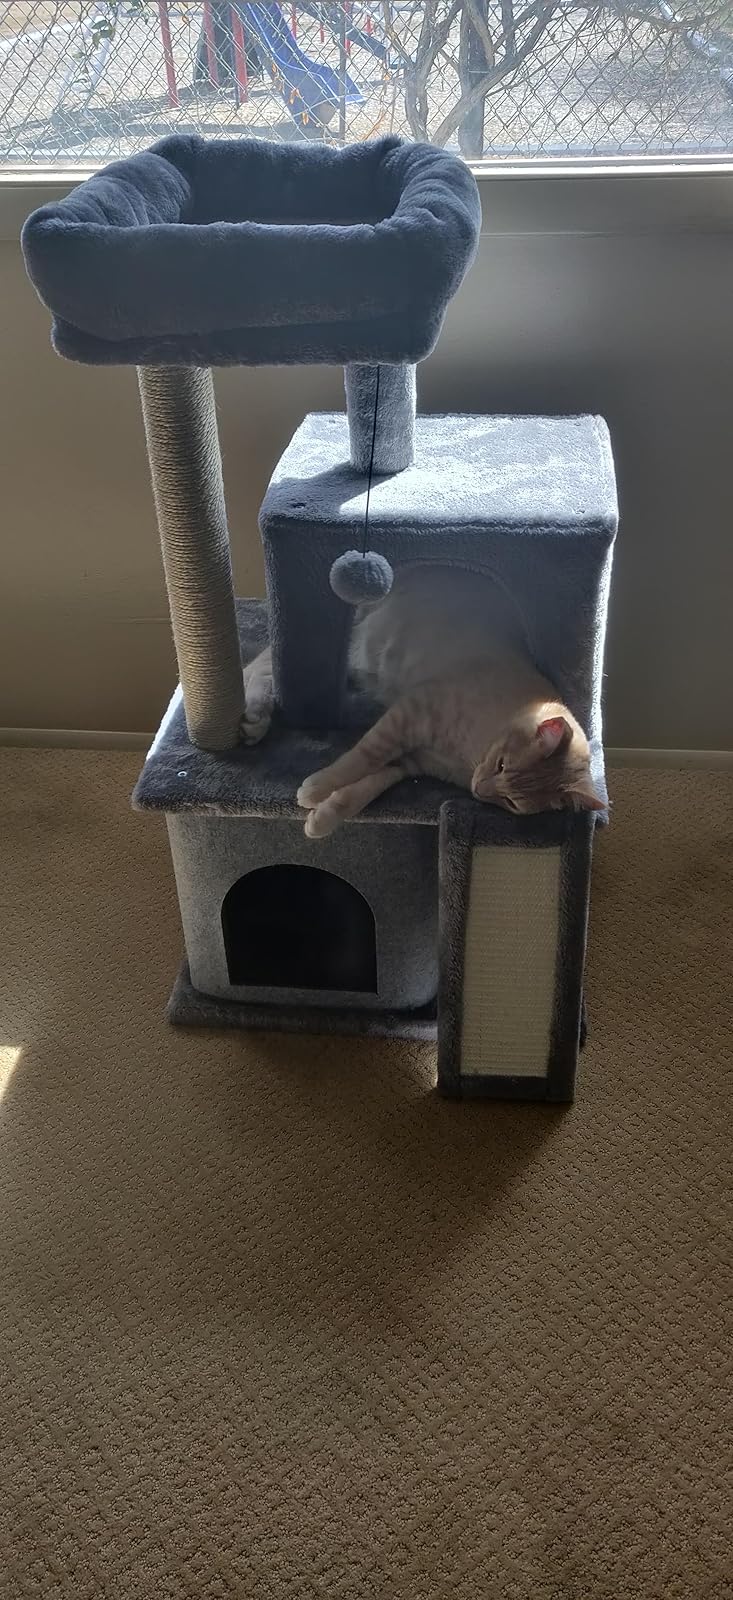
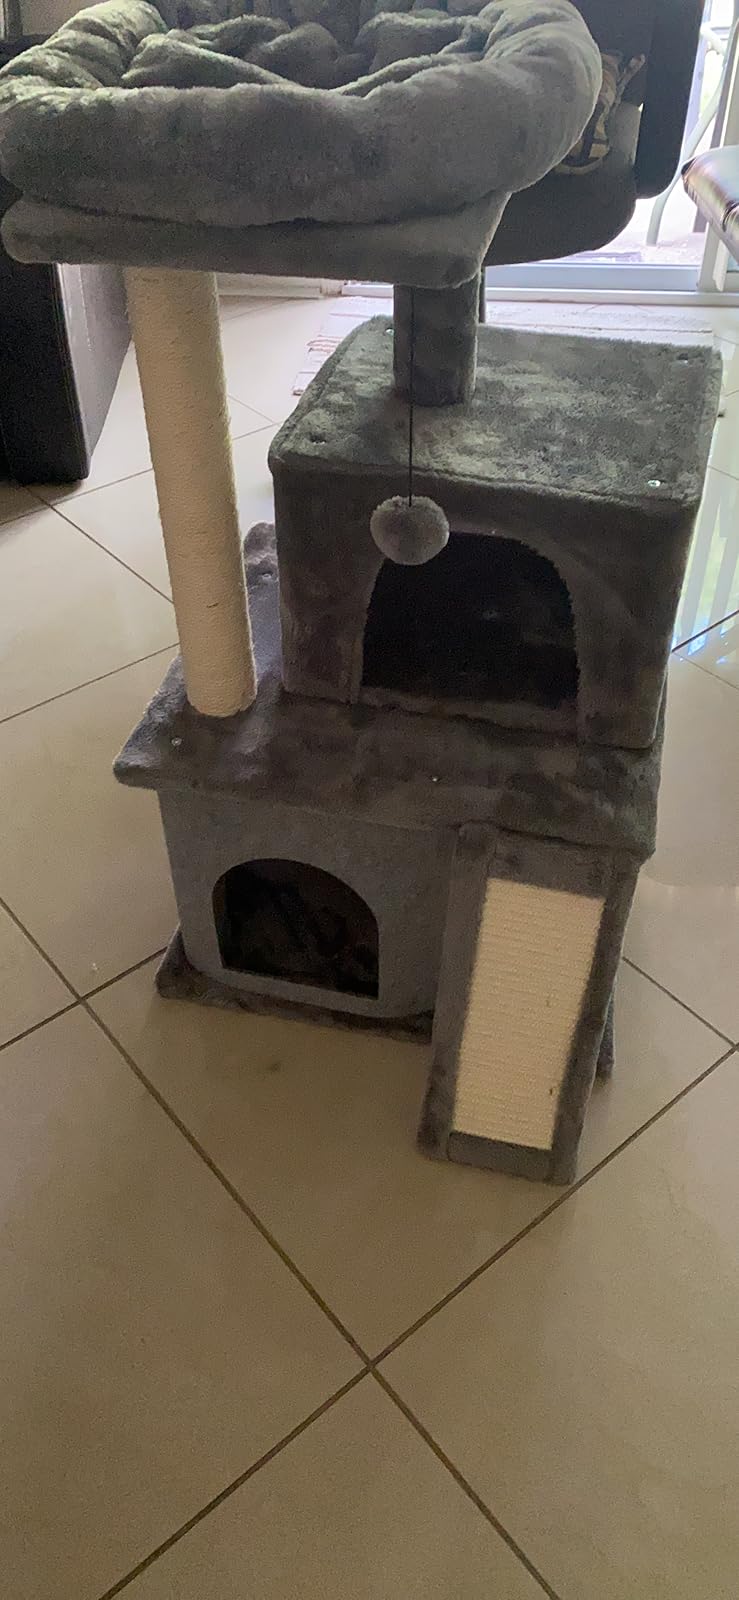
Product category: items_cat tree
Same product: yes